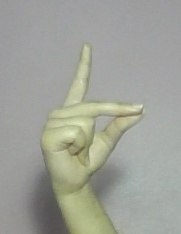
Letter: ta